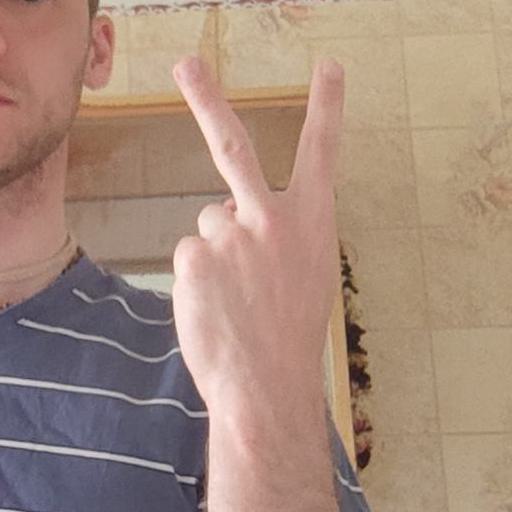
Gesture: peace_inverted